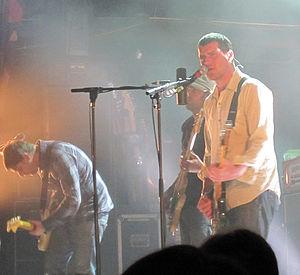
Brand New est un groupe de rock alternatif américain, originaire de Long Island, New York. Formé en 2000, le groupe comprend Jesse Lacey, Vincent Accardi, Garrett Tierney, et Brian Lane. Entre 2005 et 2013, le groupe joue avec Derrick Sherman.